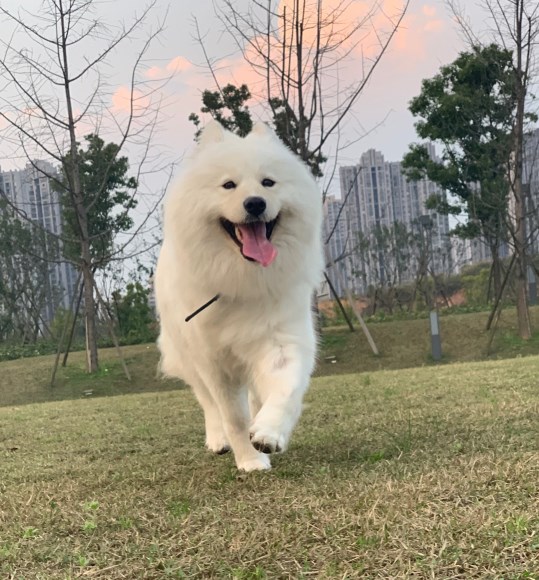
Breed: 2192-n000088-Samoyed